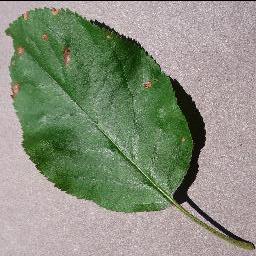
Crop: apple
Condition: black_rot